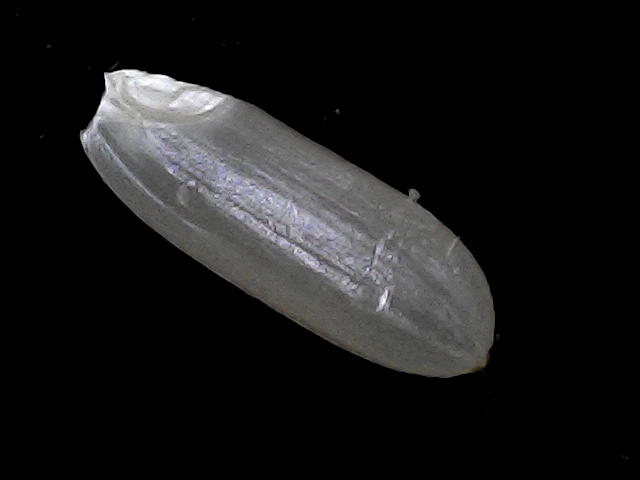
Rice variety: BRRI67